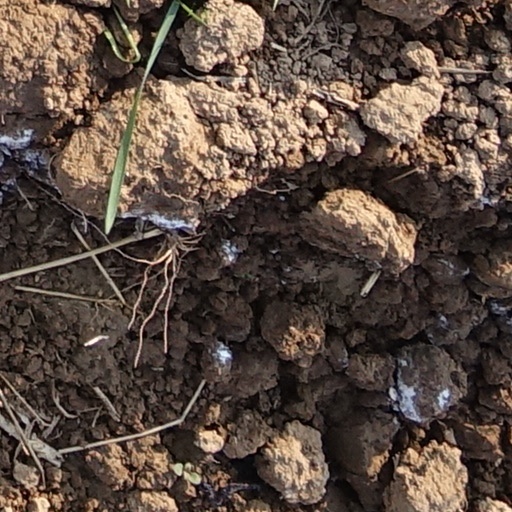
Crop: wheat